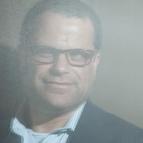
Age: 45